2012 A-League Grand Final

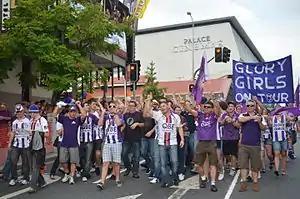
Perth Glory supporters prior to the Grand Final

The Roar went into the 2012 A-League Grand Final as clear favourites, with most pundits expecting an easy victory for the reigning Champions who were hosting the Grand Final for the second consecutive season. The Roar had easily accounted for 2011 runners-up, Central Coast Mariners 5-2 on aggregate in the major semi final, as they had done in the previous season to earn the rights to host the Grand Final at Suncorp Stadium. Perth also qualified for the final by defeating the Mariners; the Glory won the 2012 Premiers in a tense Penalty Shoot-out in the Preliminary Final at Bluetongue Stadium.